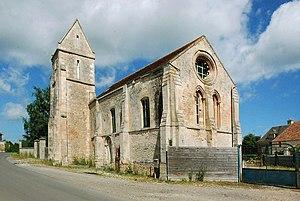
Estrées-la-Campagne (14)
Estrées-la-Campagne est une commune française, située dans le département du Calvados en région Normandie, peuplée de 248 habitants.